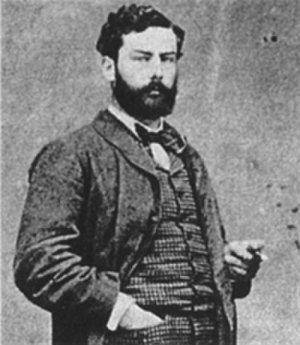
Alfred Sisley
Alfred Sisley i 1882.
Alfred Sisley, var en engelsk maler inden for impressionismen.